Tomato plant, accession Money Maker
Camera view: bottom (45 deg); turntable rotation: 90 degrees
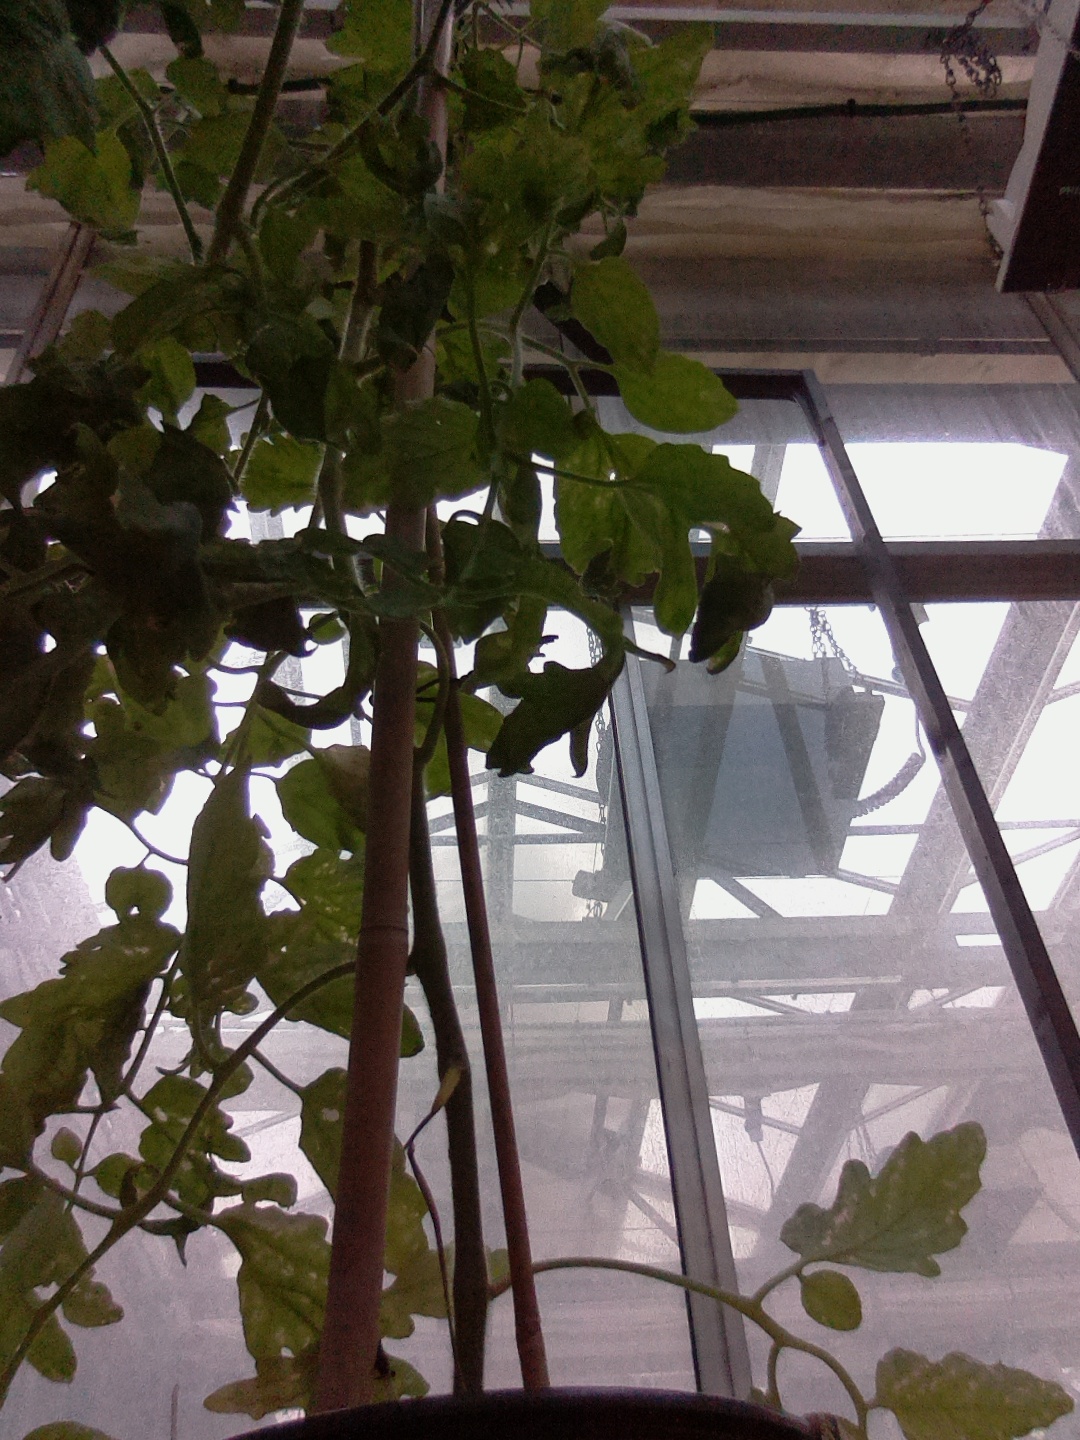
BBCH growth stage 72: 20%-30% of final fruit size